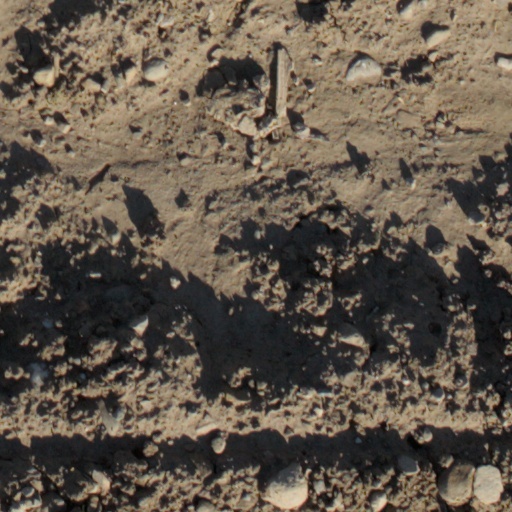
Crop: wheat